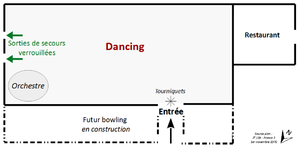
Plan de la situation au moment de l'incendie du 5-7 (Saint-Laurent-du-Pont (38)).
L'incendie du 5-7, dancing situé le long de la D520 à Saint-Laurent-du-Pont en Isère, s'est produit le 1ᵉʳ novembre 1970 et fit 146 morts.